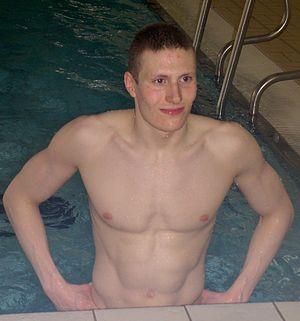
Pál Joensen, né le 10 décembre 1990 à Vágur aux Îles Féroé, est un nageur féroïen. Il pratique le 400 m, le 800 m et le 1 500 m nage libre.